Mary Boquitas

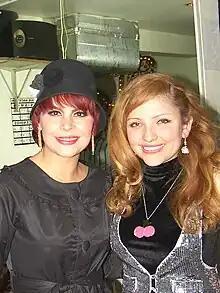
Mary Boquitas(left) with Cherry Ahava in 2008

María Raquenel Portillo Jiménez (born 23 December 1969), also known as Mary Boquitas, is a Mexican singer and actress. She was born in Tamaulipas.